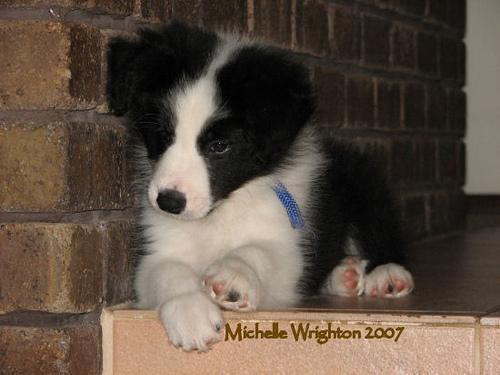
collie